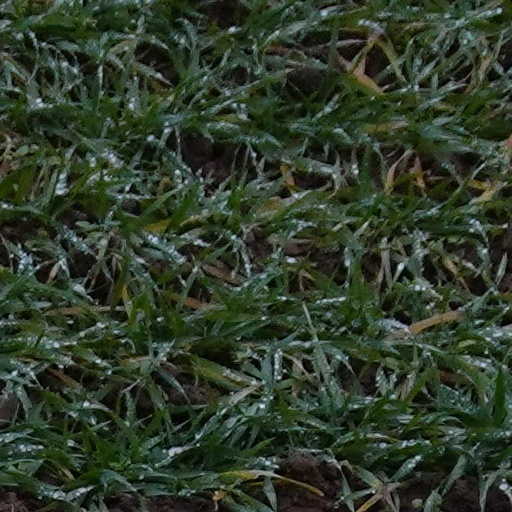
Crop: wheat